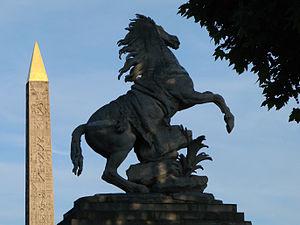
Les Chevaux de Marly sont deux groupes sculptés représentant des chevaux cabrés et leurs palefreniers. En marbre de Carrare, ils ont été exécutés entre 1743 et 1745 par Guillaume Coustou.